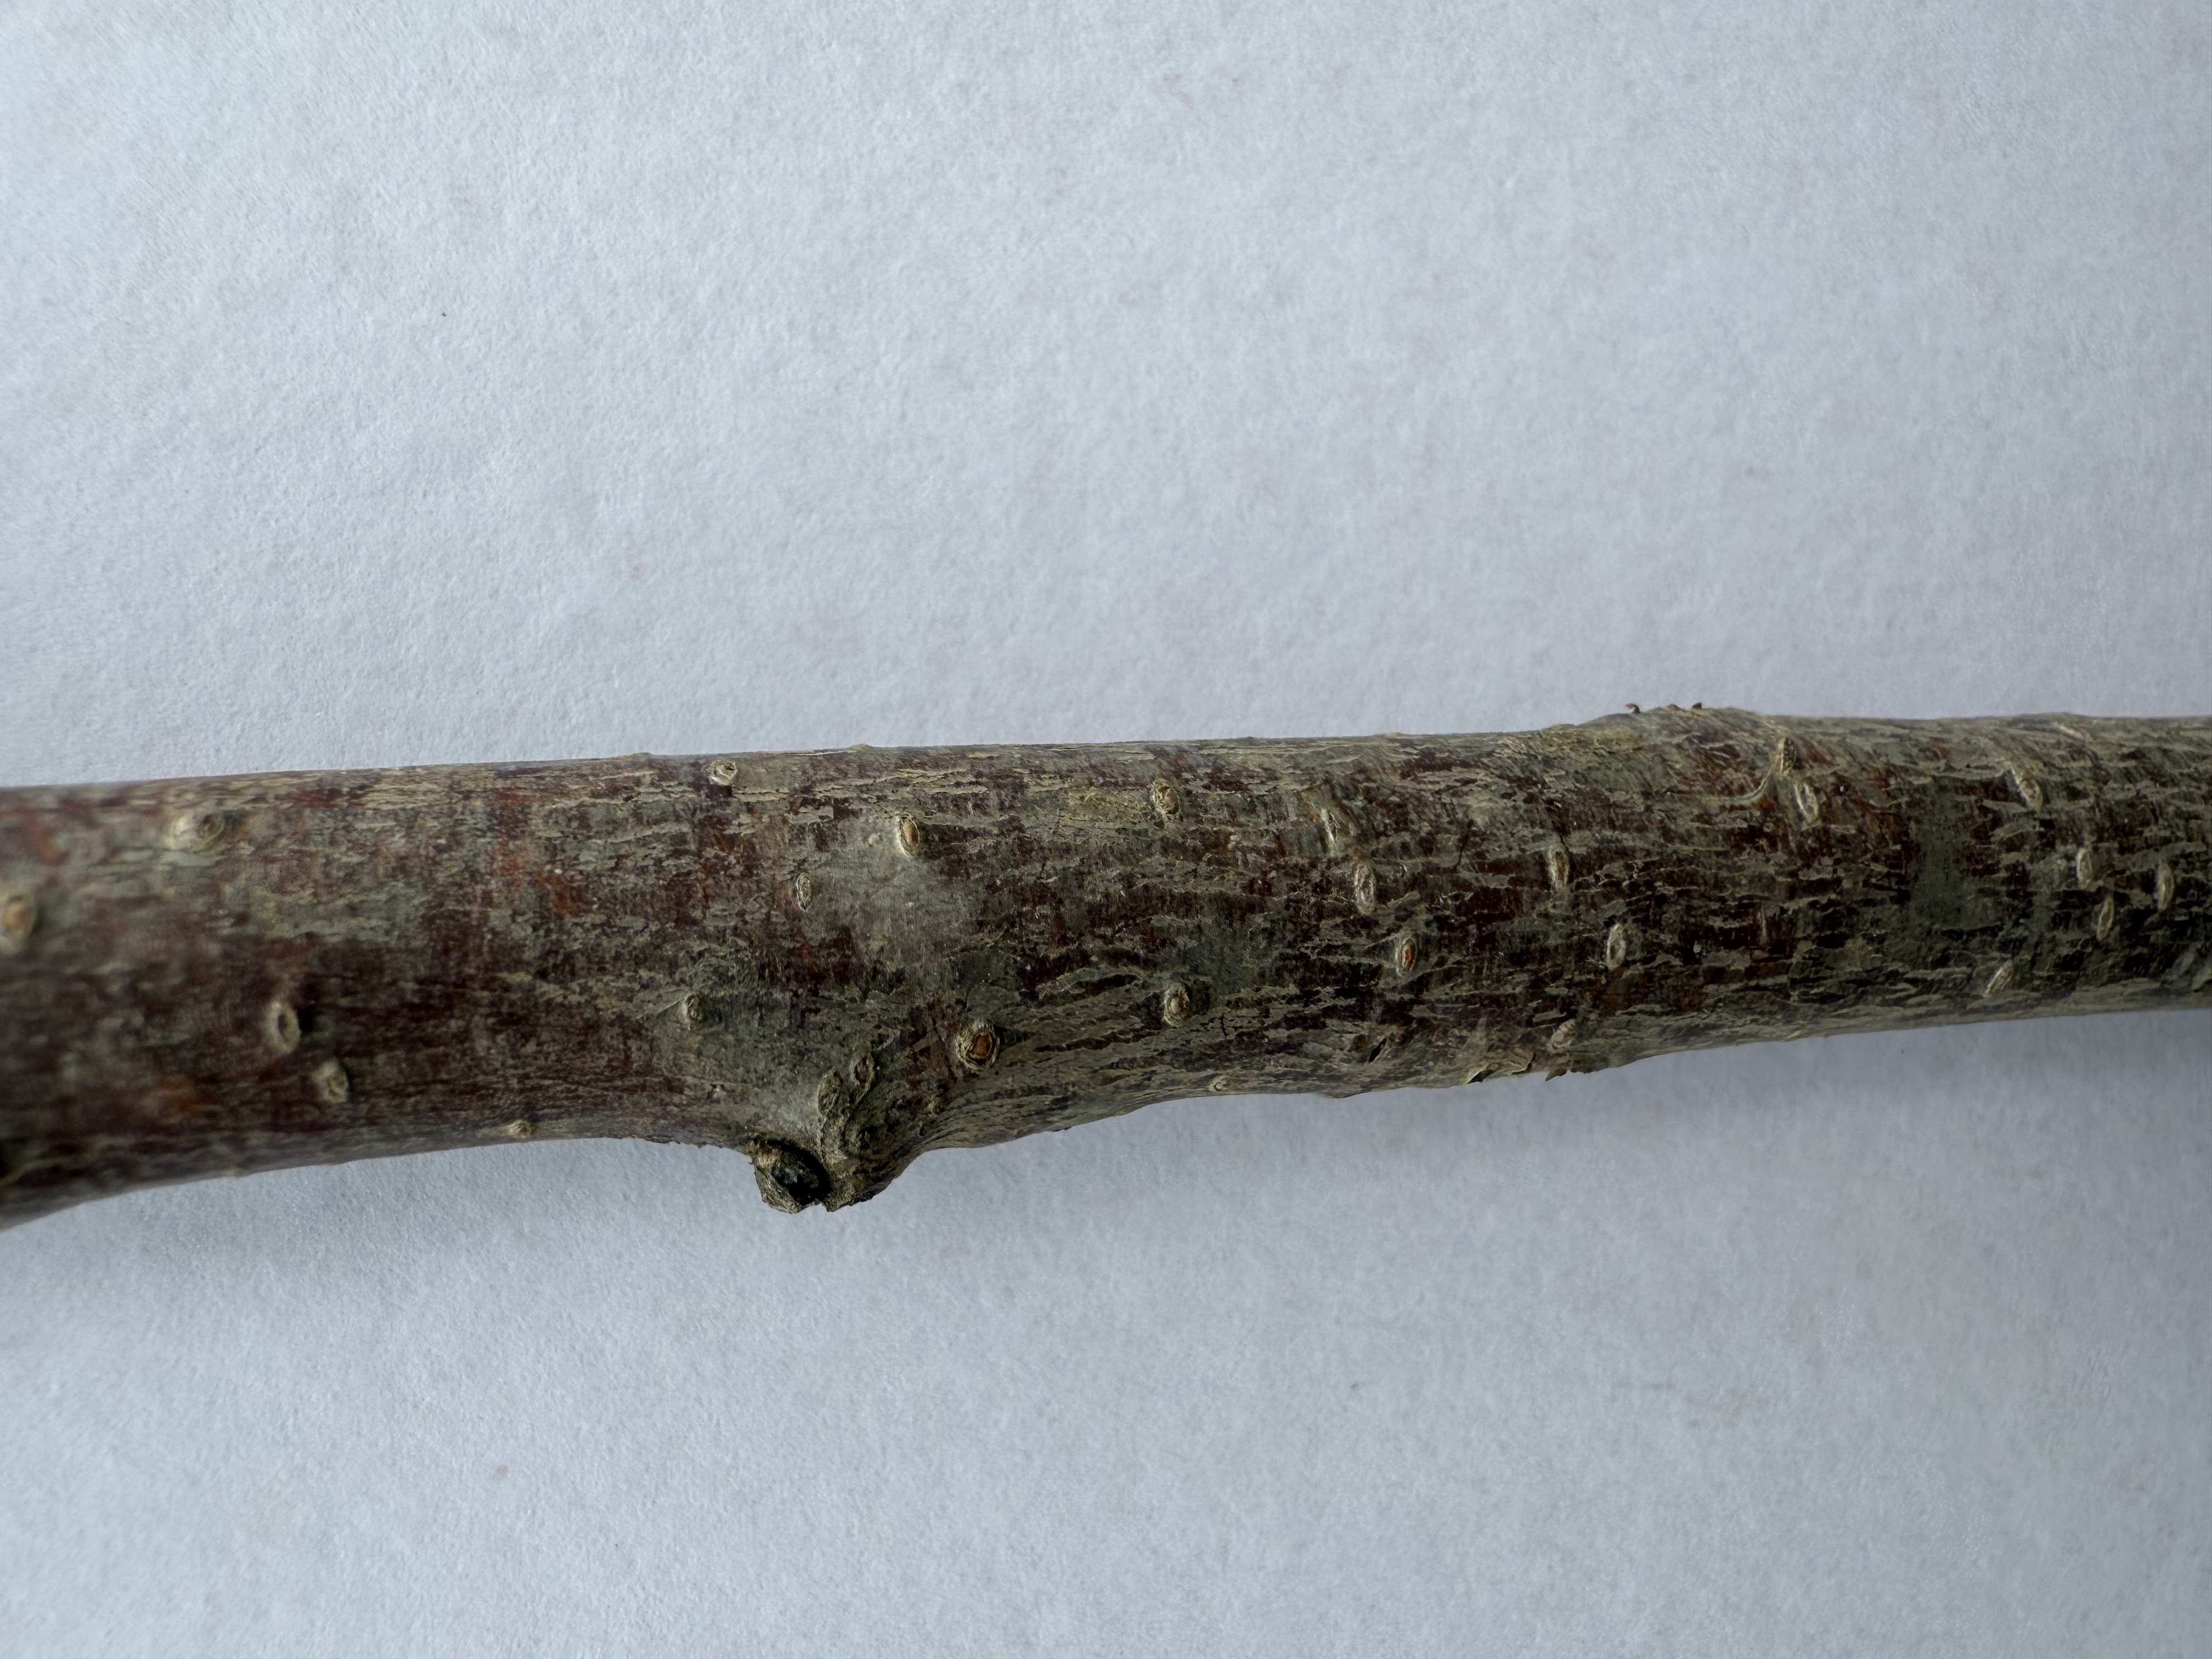
Variety: Ziraat 0900 Cherry